Buddhist influences on Christianity

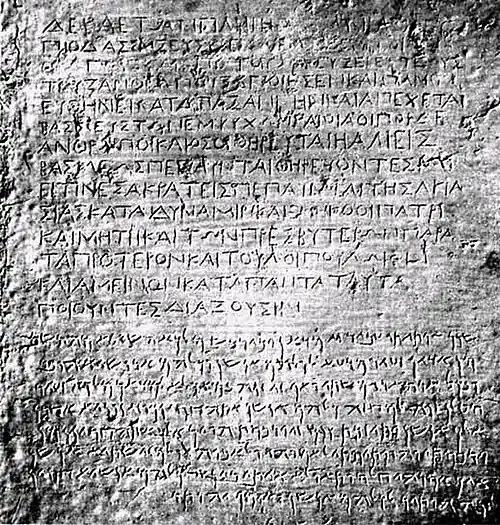
Bilingual edict (Greek and Aramaic) 3rd century BC by Indian Buddhist King Ashoka, see Edicts of Ashoka, from Kandahar. This edict advocates the adoption of "godliness" using the Greek term Eusebeia for Dharma. Kabul Museum.

Will Durant, noting that the Emperor Ashoka sent missionaries, not only to elsewhere in India and to Sri Lanka, but to Syria, Egypt and Greece, first speculated in the 1930s that they may have helped prepare the ground for Christian teaching. Buddhism was prominent in the eastern Greek world (Greco-Buddhism) and became the official religion of the eastern Greek successor kingdoms to Alexander the Great's empire (Greco-Bactrian Kingdom (250 BC-125 BC) and Indo-Greek Kingdom (180 BC - 10 CE)). Several prominent Greek Buddhist missionaries are known (Mahadharmaraksita and Dharmaraksita) and the Indo-Greek king Menander I converted to Buddhism, and is regarded as one of the great patrons of Buddhism. (See Milinda Panha.) Some modern historians have suggested that the pre-Christian monastic order in Egypt of the Therapeutae is possibly a deformation of the Pāli word "Theravāda," a form of Buddhism, and the movement may have "almost entirely drawn (its) inspiration from the teaching and practices of Buddhist asceticism". They may even have been descendants of Asoka's emissaries to the West. It is true that Buddhist gravestones from the Ptolemaic period have also been found in Alexandria in Egypt, decorated with depictions of the Dharma wheel, showing the Buddhists were living in Hellenistic Egypt at the time Christianity began. The presence of Buddhists in Alexandria has led one author to note: "It was later in this very place that some of the most active centers of Christianity were established".